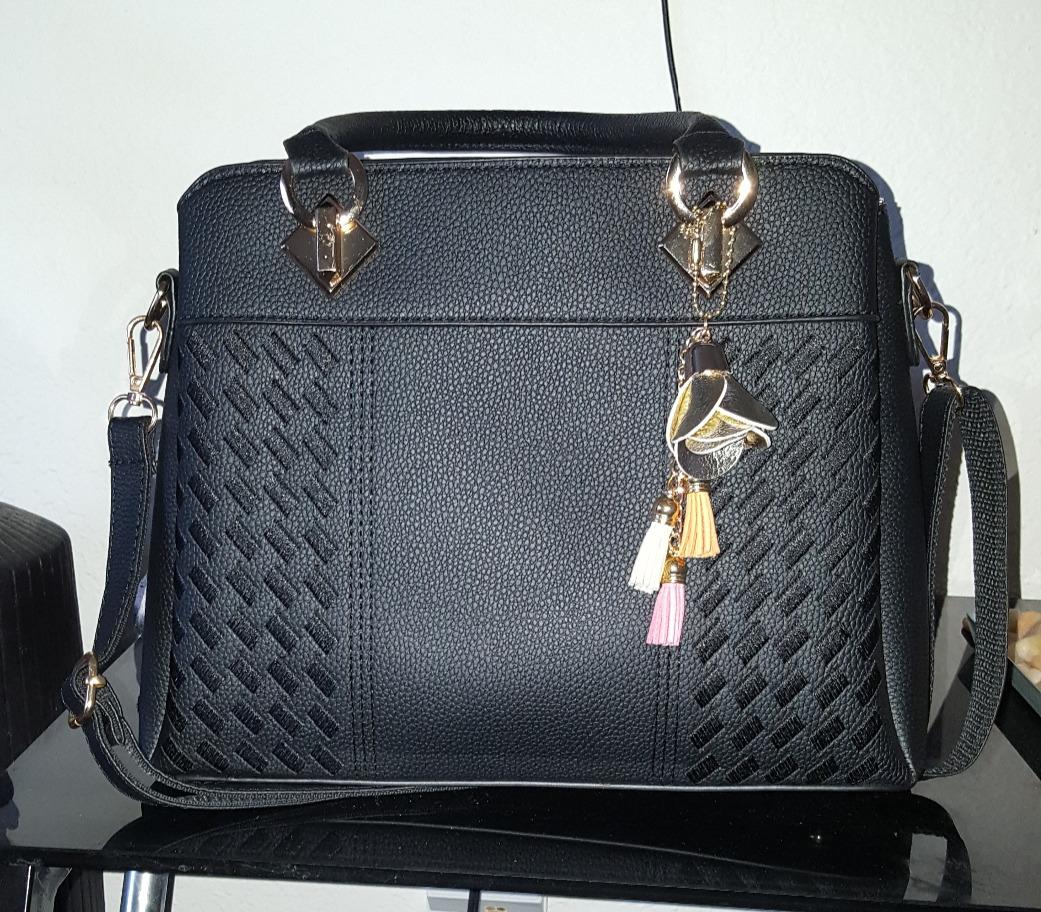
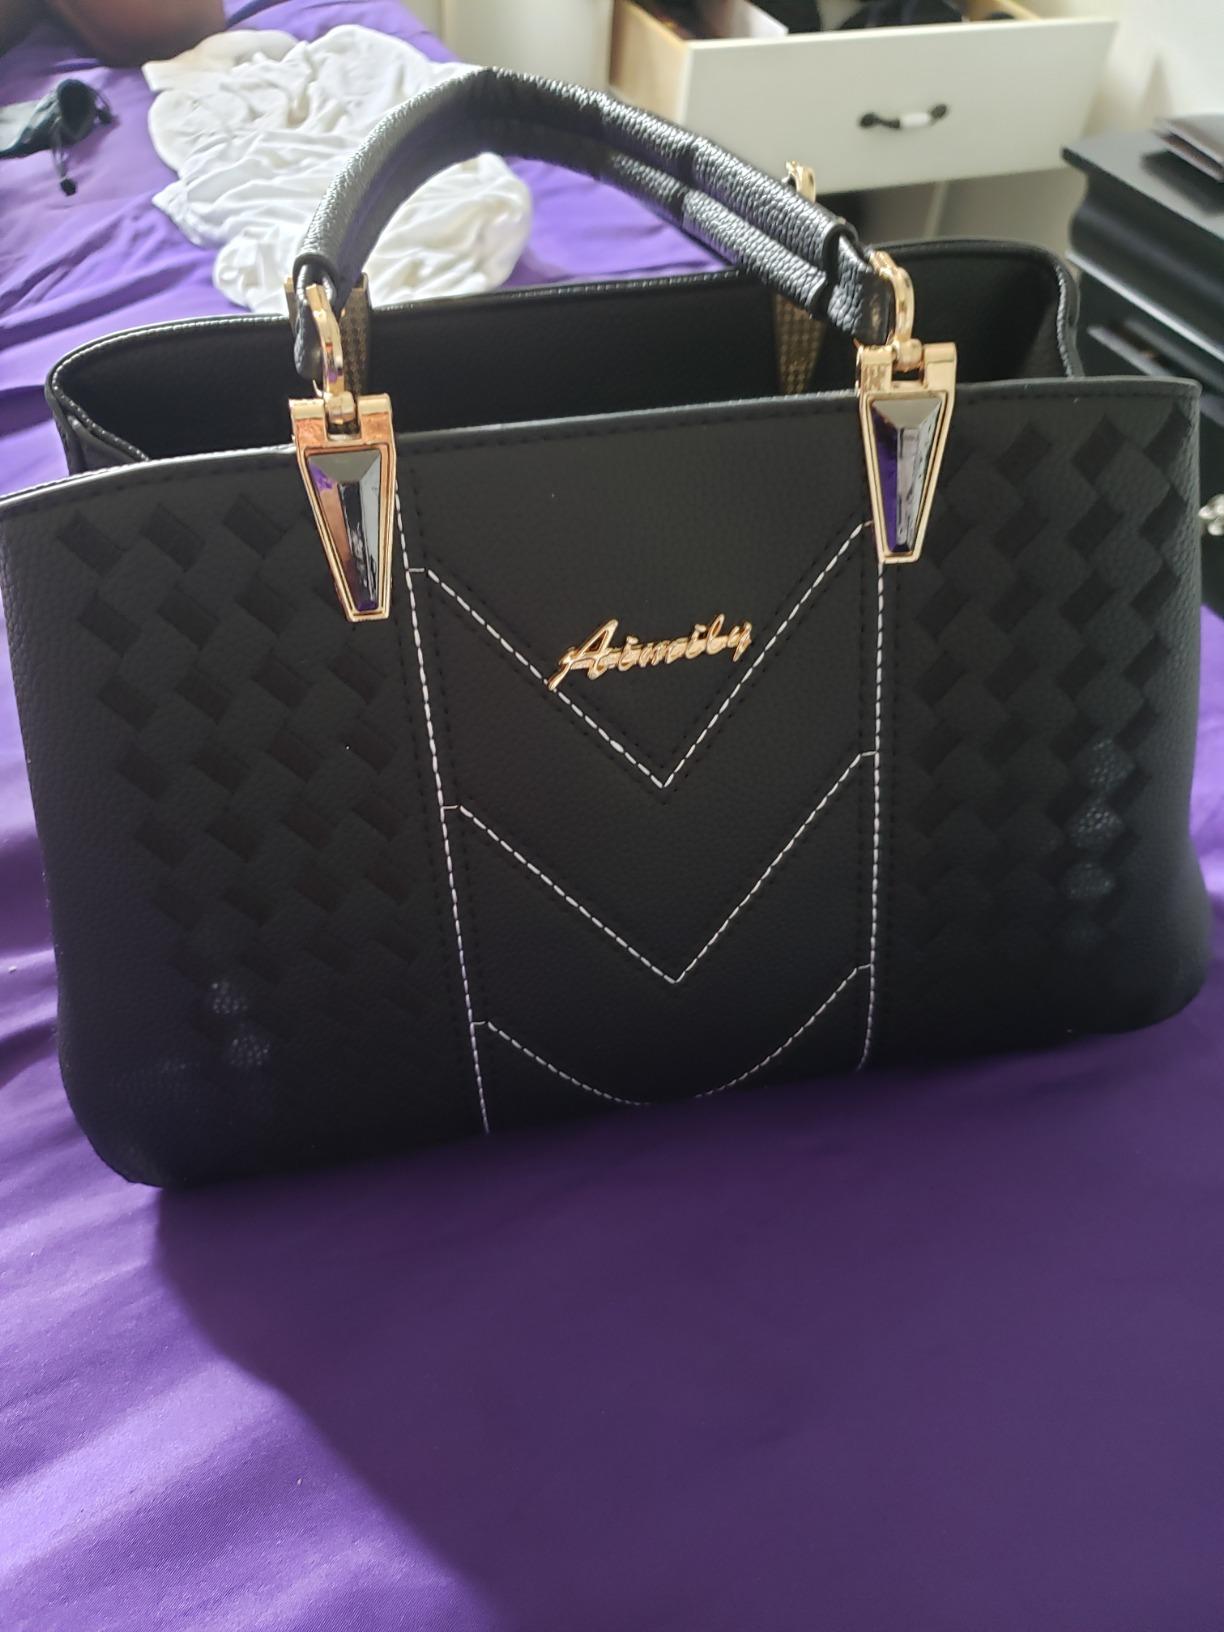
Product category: accessories_handbag
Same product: no